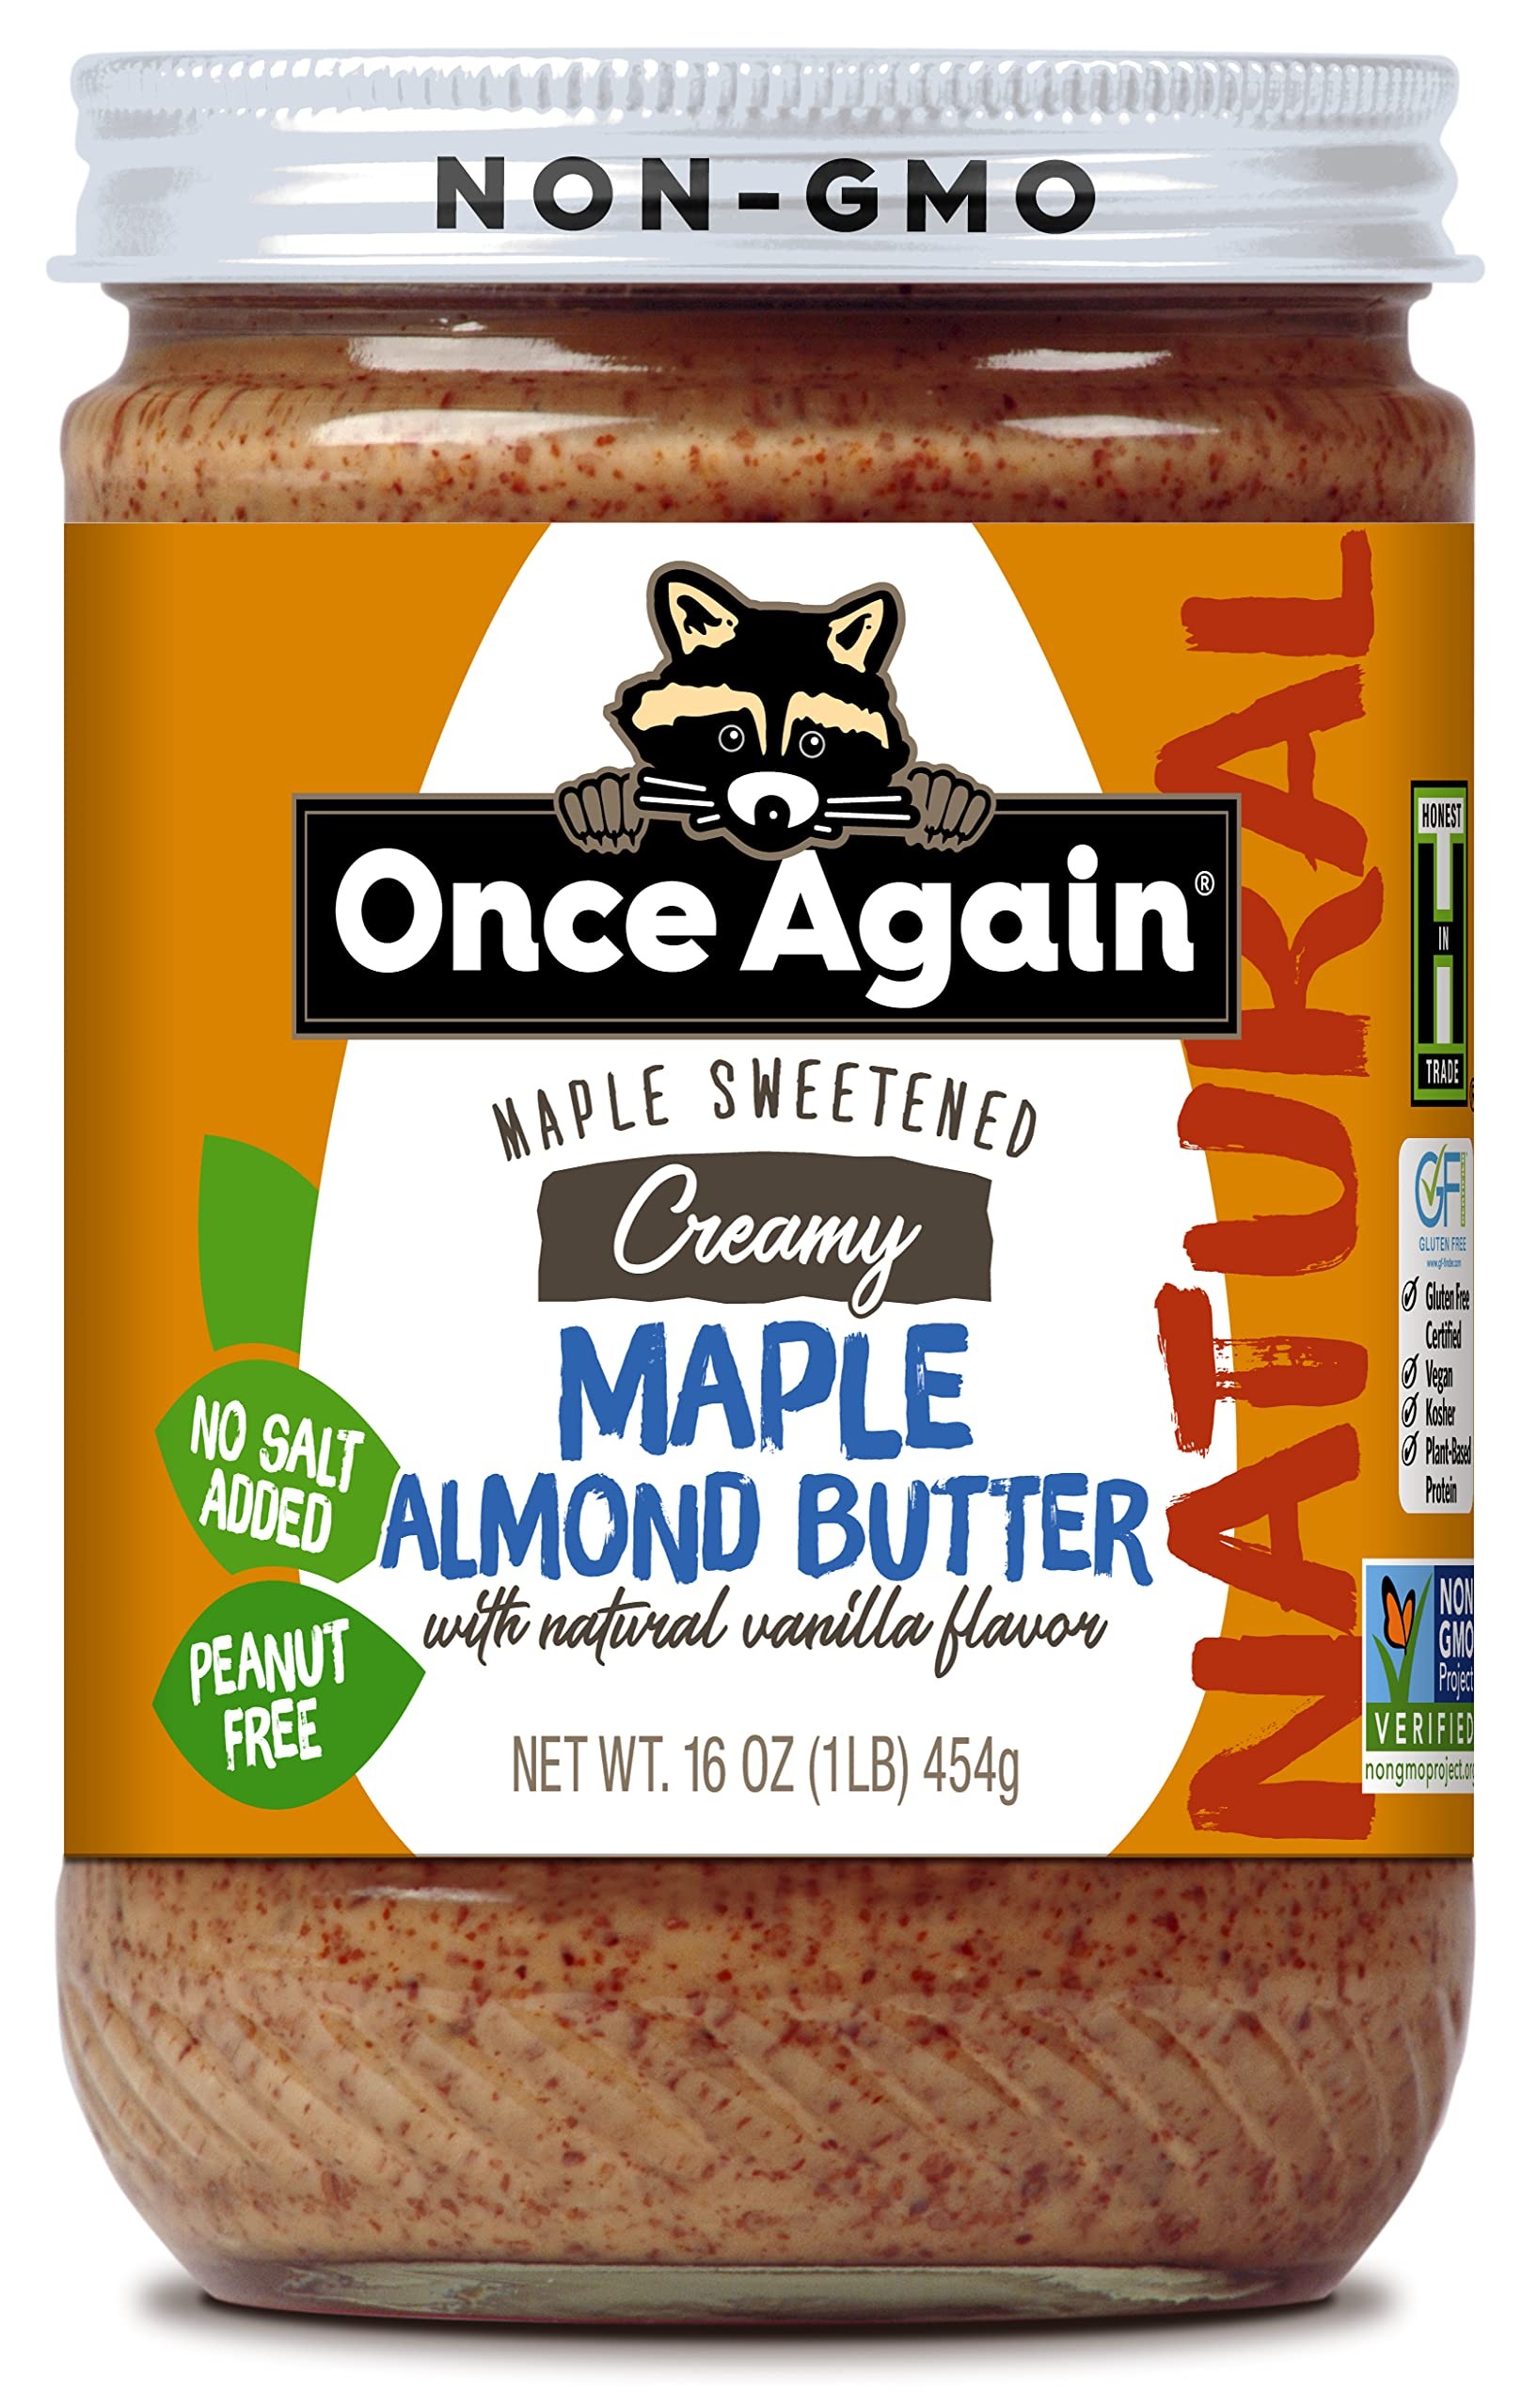
Item Name: Once Again Natural Creamy Maple Almond Butter with Natural Vanilla Flavor, 16oz - Gluten Free Certified, Peanut Free, Vegan, Kosher, Paleo - Glass Jar
Bullet Point 1: CREAMY MAPLE ALMOND BUTTER || 16 oz deliciously creamy maple almond butter. Made with carefully selected, unblanched almonds that are dry roasted and milled smooth, then blended with pure maple sugar and natural vanilla flavor. Made in a peanut-free facility. Manufactured in a facility that also processes soy, sesame seeds, and on equipment that processes other tree nuts
Bullet Point 2: ETHICALLY SOURCED || Our almonds are ethically sourced from Italy, Spain and California
Bullet Point 3: CERTIFIED || Gluten free, Vegan, Kosher Certified and Peanut Free. No added preservatives
Bullet Point 4: MINIMAL WASTE || Once Again Nut Butters are packaged in recyclable glass jars
Product Description: <b>Natural, Creamy Maple Almond Butter with Natural Vanilla Flavor - 16 oz / 1lb Jar</b><br><br>Our almond butter is made with carefully selected, unblanched almonds that are dry roasted and milled smooth, then blended with pure maple sugar and natural vanilla flavor.<br><br>Our almonds are ethically sourced from Italy, Spain and California. Produced in a peanut free facility. Honest in Trade, Gluten-Free Certified, Keto, Vegan, Kosher Certified, and Non-GMO Verified. No preservatives added.<br><br>16oz / (1lb) glass jar.<br><br>While refrigeration of this product isn't necessary, if stirring is something you wish to minimize, stir and then refrigerate. Please be aware that if left out at room temperature, natural oil separation will occur.<br>Shelf life: 12 months from the date of production. Once opened, we recommend a three month shelf life. We cannot guarantee product performance past the sell-by date as we do not add preservatives to our products.<br><br>Ingredients: Unblanched almonds, pure maple sugar and natural vanilla flavor<br><br><b>Allergen Statement:</b><br>Manufactured in a facility that also processes soy, sesame seeds, and on equipment that processes other tree nuts.
Value: 16.0
Unit: Ounce

Price: 27.99